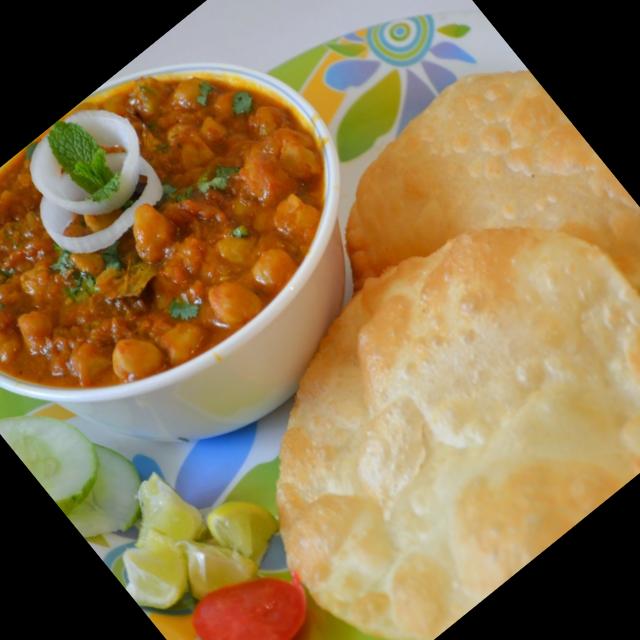
Dish: chole